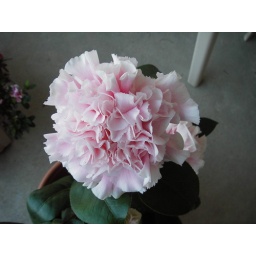
First decent flower produced by this camellia plant